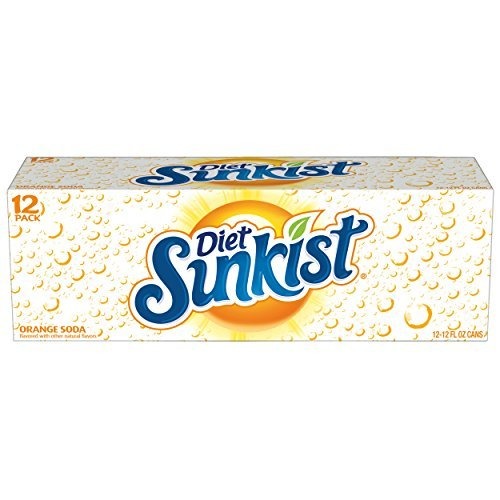
Item Name: Diet Sunkist Orange Soda, 12 fl oz cans
Bullet Point 1: Bold, tangy orange taste
Bullet Point 2: Zero calories per serving
Product Description: Soda Soft Drinks
Value: 12.0
Unit: Fl Oz

Price: 29.56